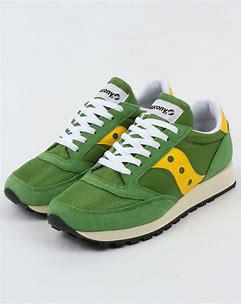
Brand: Saucony
Model: Jazz